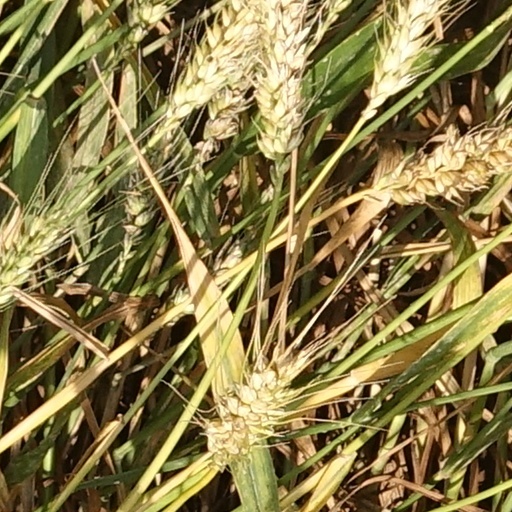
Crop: wheat